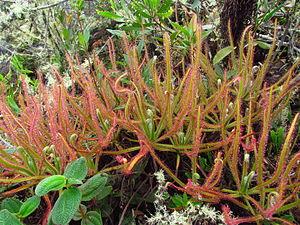
Drosera magnifica est une espèce de Rossolis endémique au Pico Padre Ângelo, à l'est de Minas Gerais, dans le sud-ouest du Brésil. Il s'agit d'une des trois plus grandes espèces de Droséras connues avec Drosera regia en Afrique du Sud et Drosera gigantea en Australie.